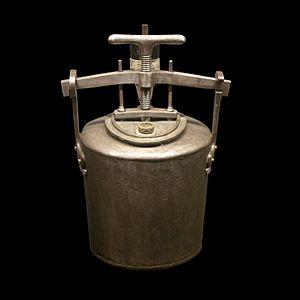
Denis Papin, né à Chitenay dans le Blésois le 22 août 1647 et mort à Londres le 26 août 1713, est un physicien, mathématicien et inventeur français, connu notamment pour ses travaux sur la machine à vapeur.